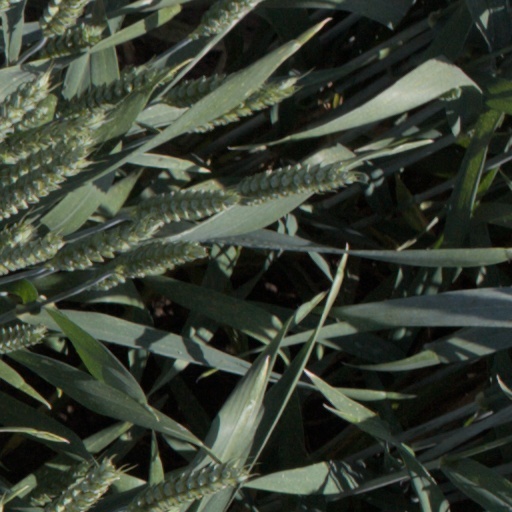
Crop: wheat